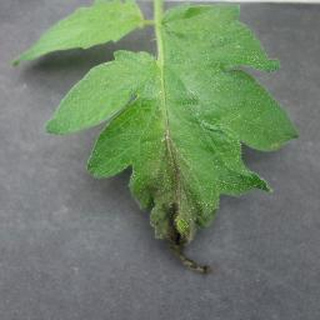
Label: tomato_late_blight